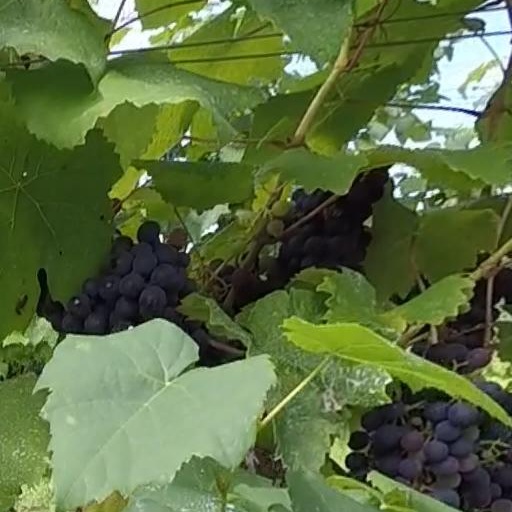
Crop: grape